Soběslav Pinkas

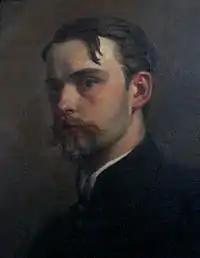
Self-portrait (1853)

Soběslav Pinkas, originally Hippolyt Karel Maria František Pinkas (7 October 1827, Prague - 30 December 1901, Prague) was a Czech genre painter and political caricaturist.